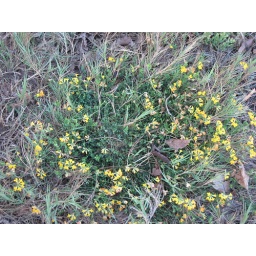
An unusual plant growing amid the salt grass in a marsh.